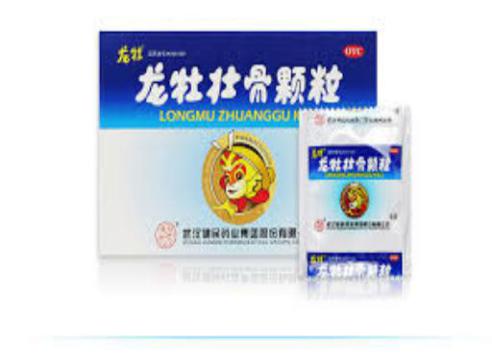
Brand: longmu-2
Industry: Medical